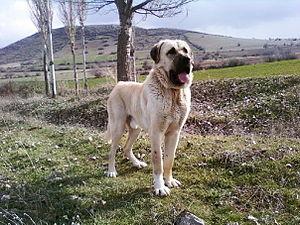
Le Mastiff d'Anatolie, aussi appelé le Malaklı ou le Mastiff turc, est une race de chiens originaire de la Turquie occidentale.